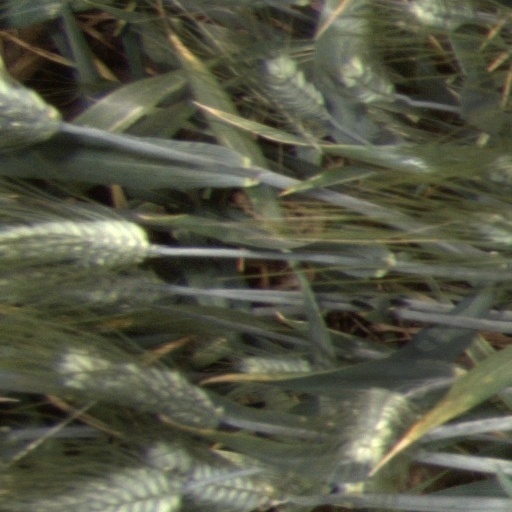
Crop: wheat